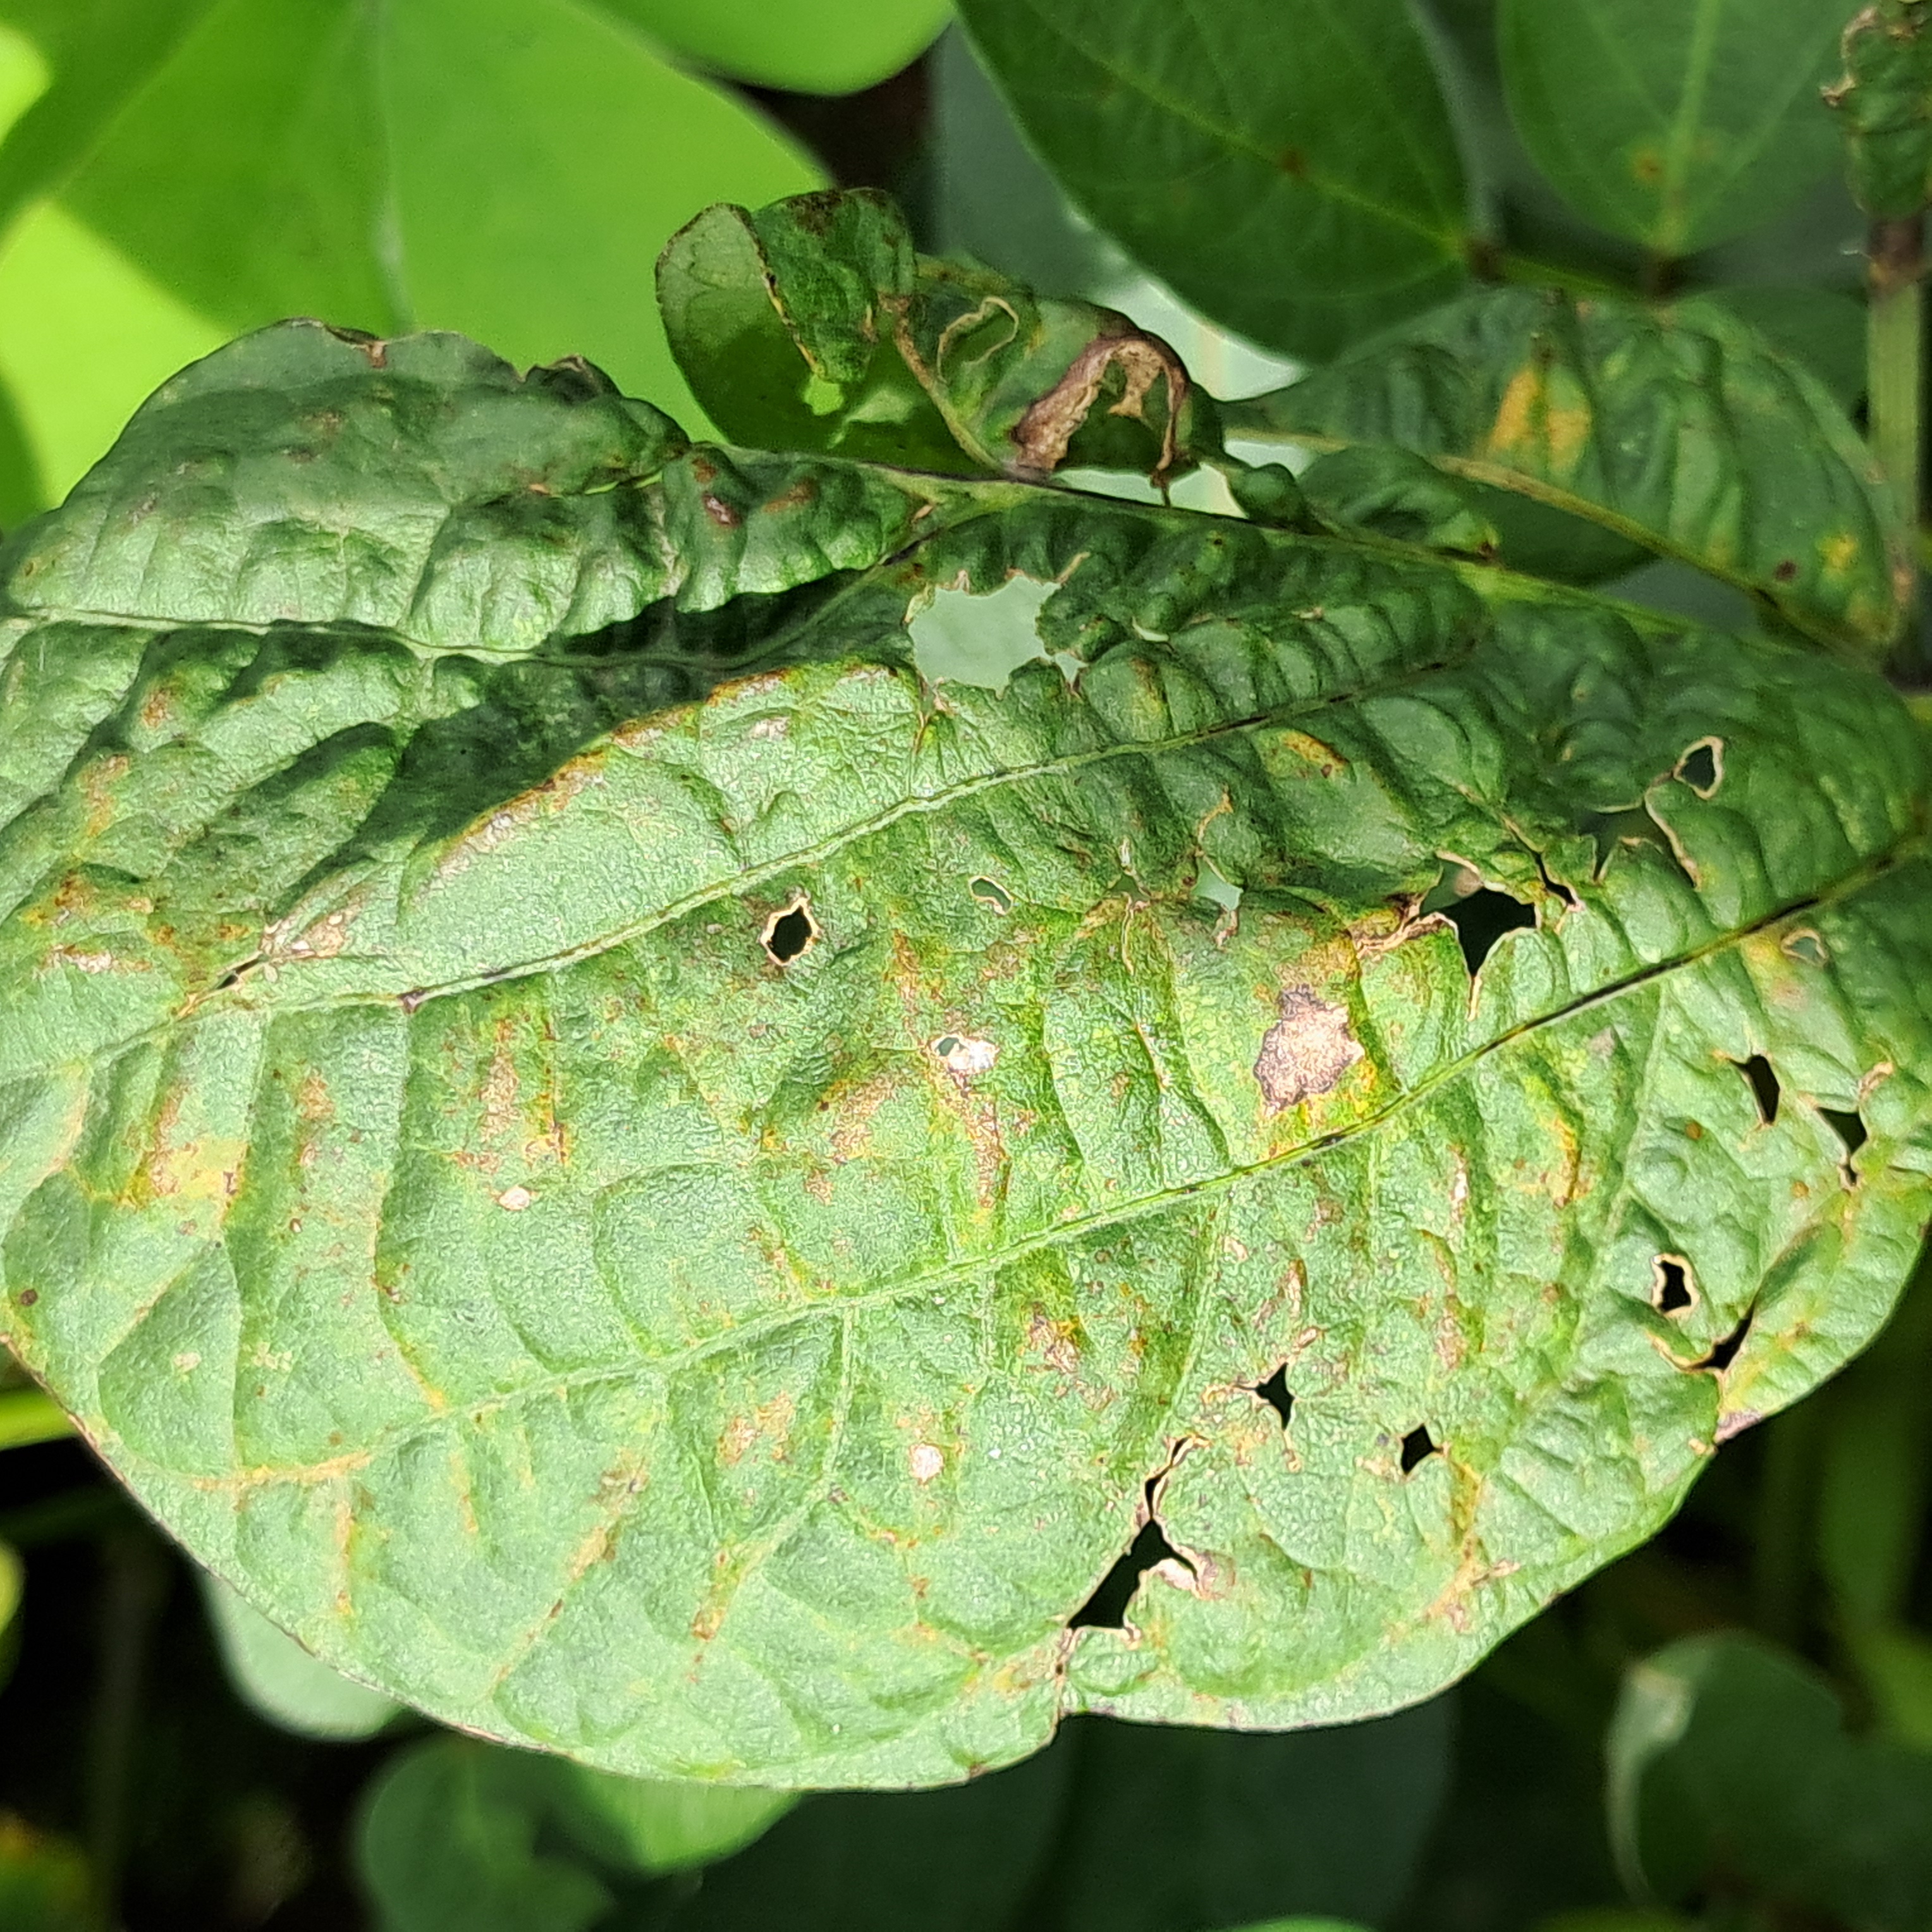
Label: Mosaic